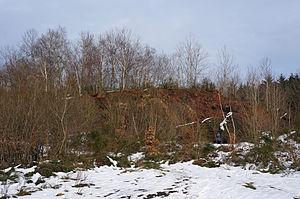
Restes de l'ancien terril du puits Arthur de Buyer.
Le puits Arthur-de-Buyer est l'un des principaux puits des houillères de Ronchamp, situé sur le territoire de la commune de Magny-Danigon, dans le département français de la Haute-Saône et la région Bourgogne-Franche-Comté. Ce puits est creusé dès 1894 pour assurer l'avenir de la compagnie minière qui se trouve dans une situation délicate à cette époque. Le projet est mené par Léon Poussigue, directeur des houillères depuis 1891. Il est chargé de diriger des travaux de creusement, de concevoir les bâtiments et d'installer chaque machine. Le siège est baptisé du nom du président Arthur de Buyer, en fonction depuis 1876 et parti en retraite lors de la mise en activité de la fosse.